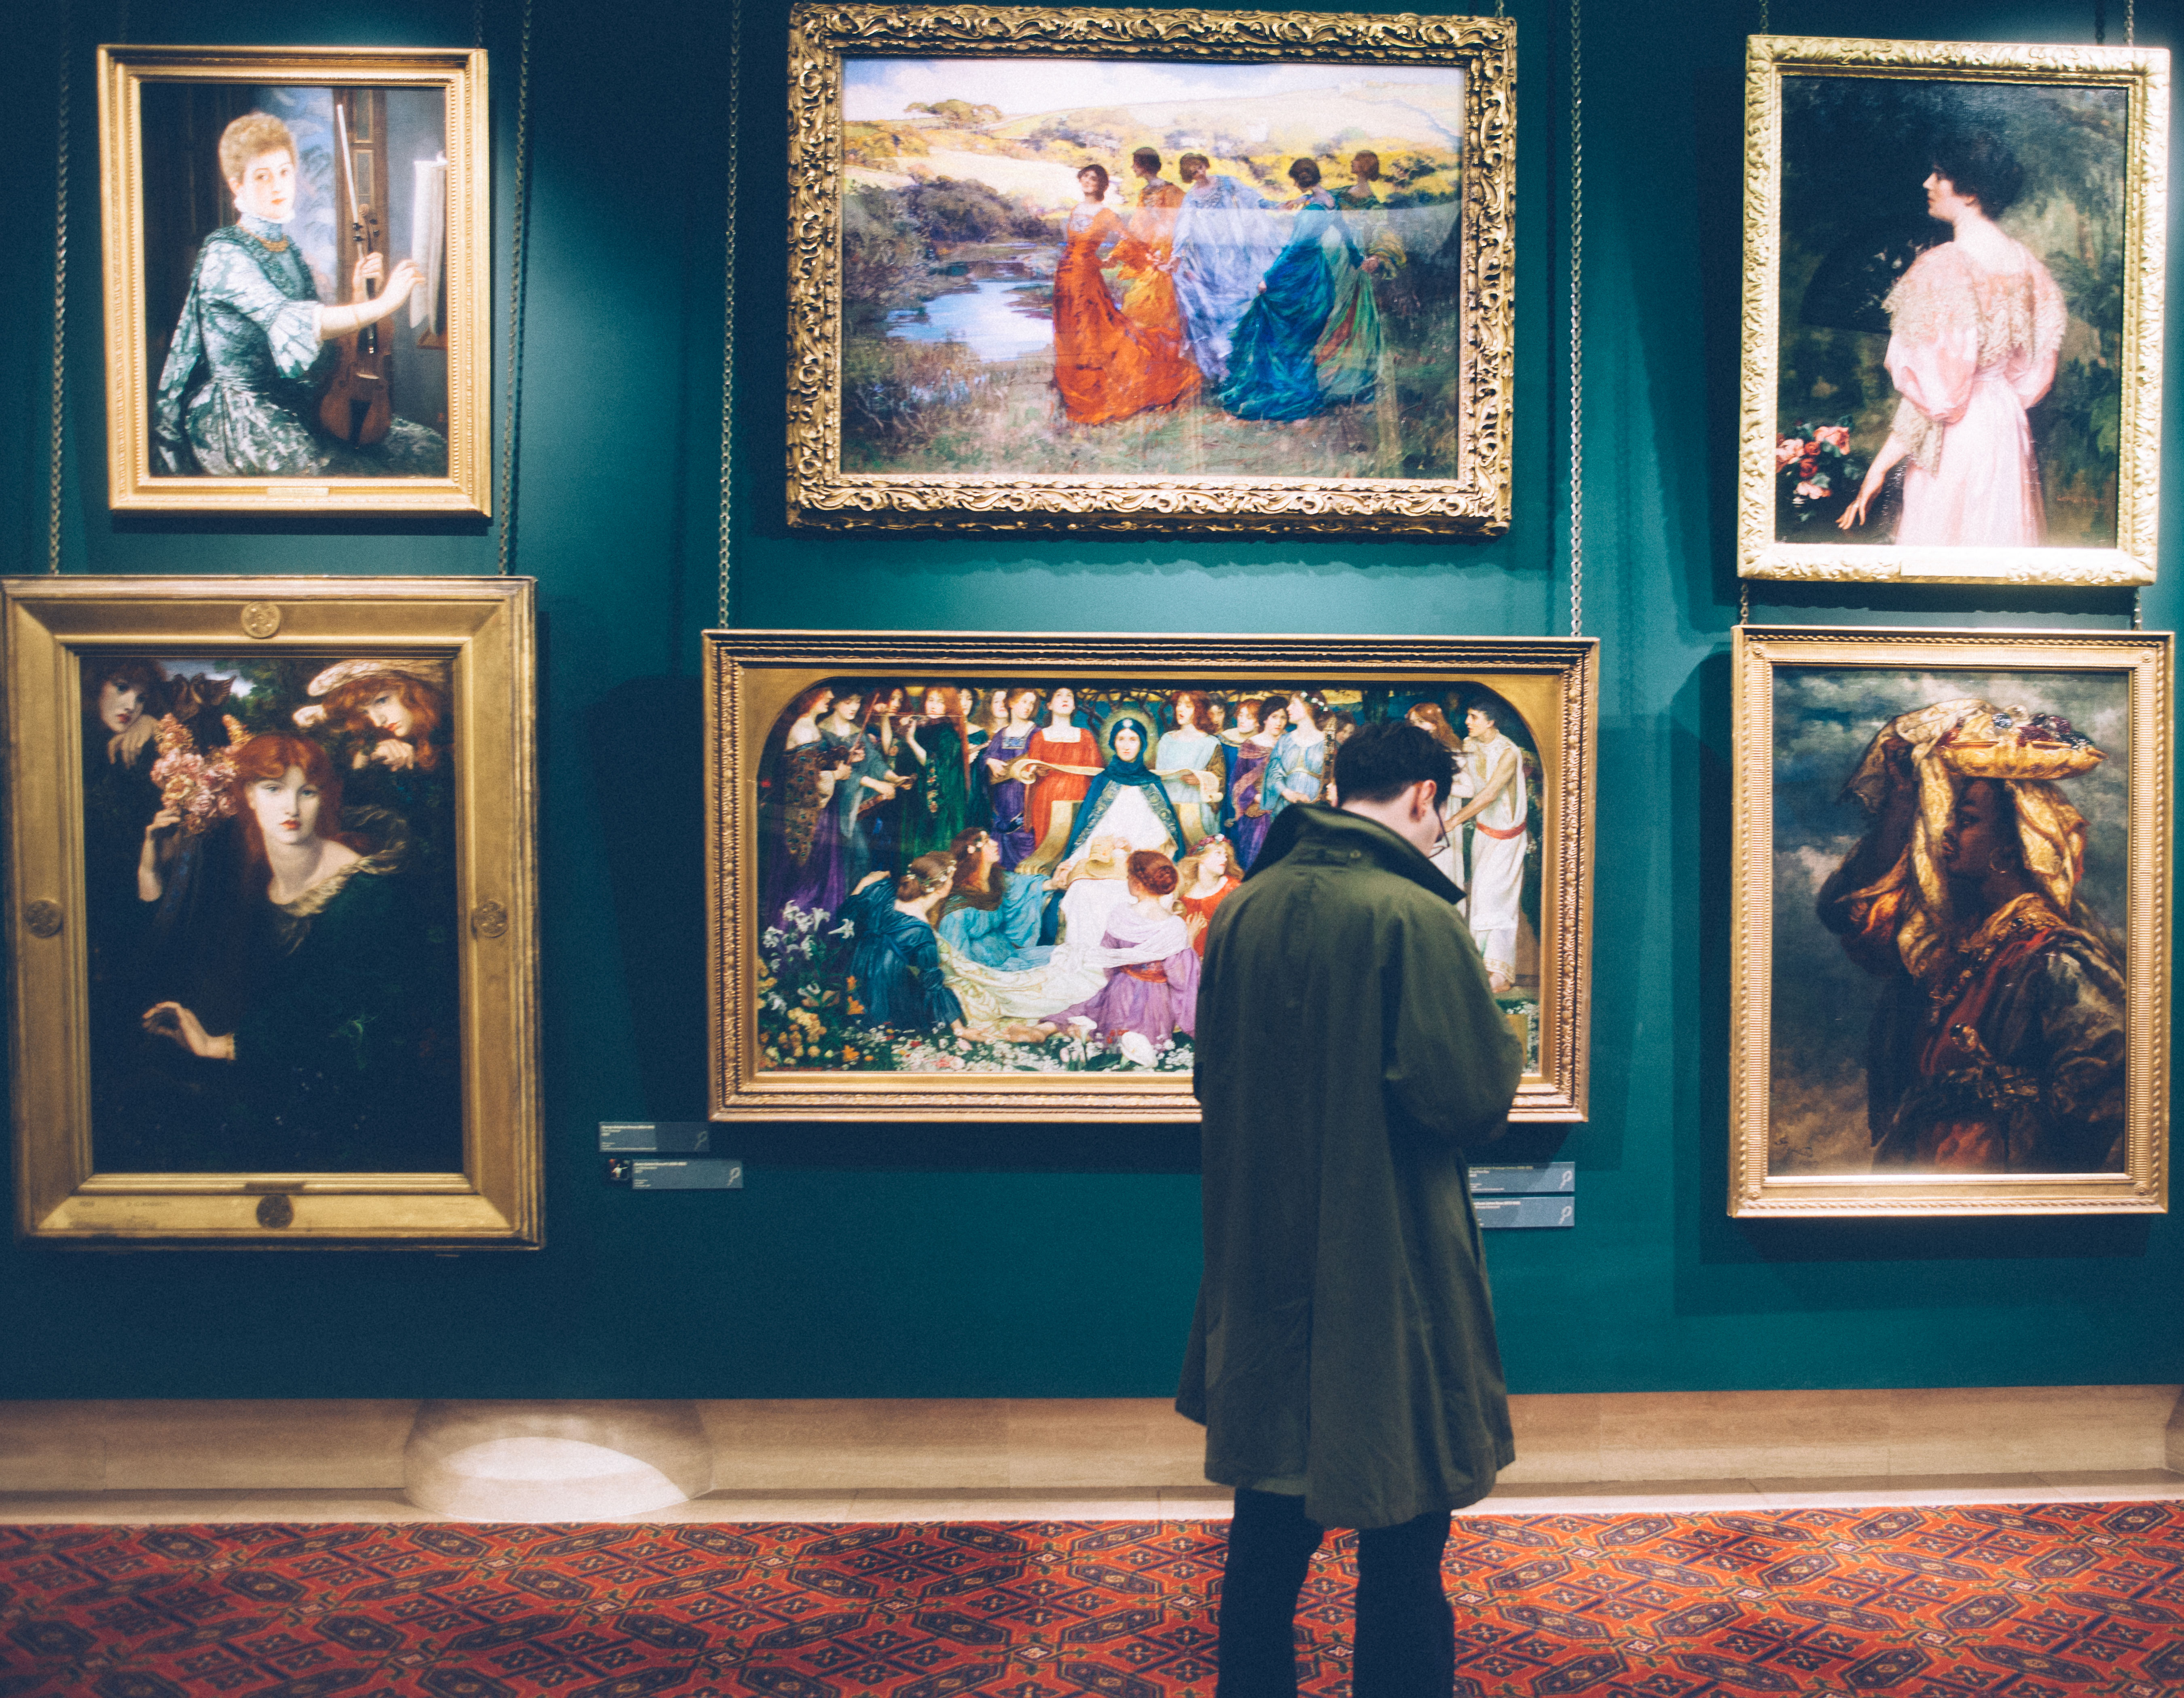
man, guy, museum, painting, art, photograph, gallery, picture frame, tourist attraction, modern art, art gallery